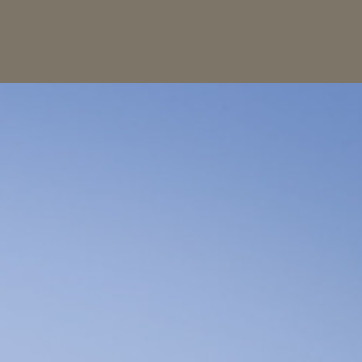
Material: sky